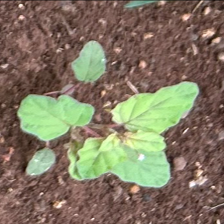
Weed species: Punarnava _(Boerhaavia diffusa)